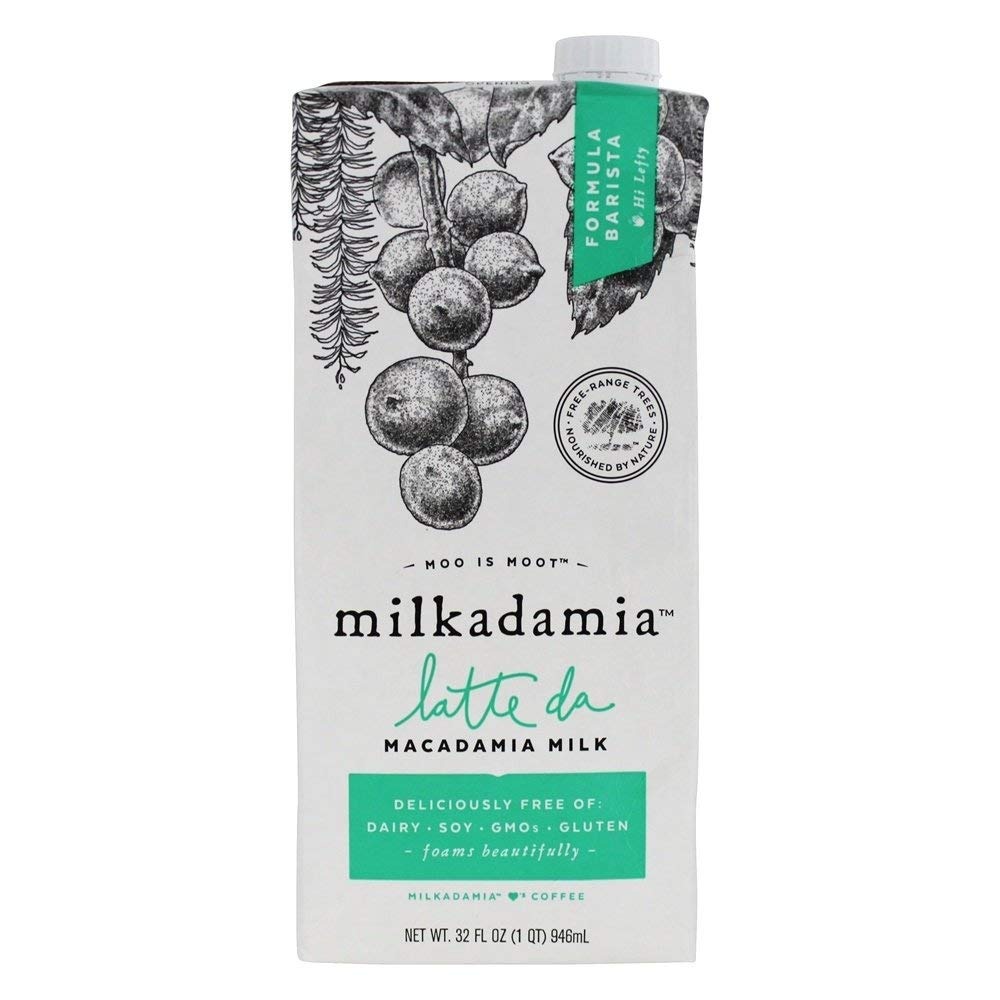
Item Name: Milkadamia - Gluten Free Macadamia Milk Latte Da - 32 fl. oz.
Value: 1.0
Unit: Count

Price: 5.69